Ellen Randolph Coolidge

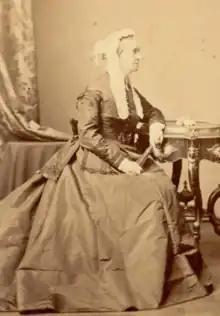
Sergey Lvovich Levitsky, "Ellen Randolph Coolidge", 1861, Stevens-Coolidge Place Collection, The Trustees of Reservations, Archives & Research Center, Worcester, Massachusetts

Eleonora Wayles "Ellen" Randolph Coolidge (October 1796 – April 21, 1876) was the granddaughter of Thomas Jefferson and daughter of Martha Jefferson Randolph and Thomas Mann Randolph. Coolidge had a close relationship with Jefferson, serving as an assistant until her marriage.